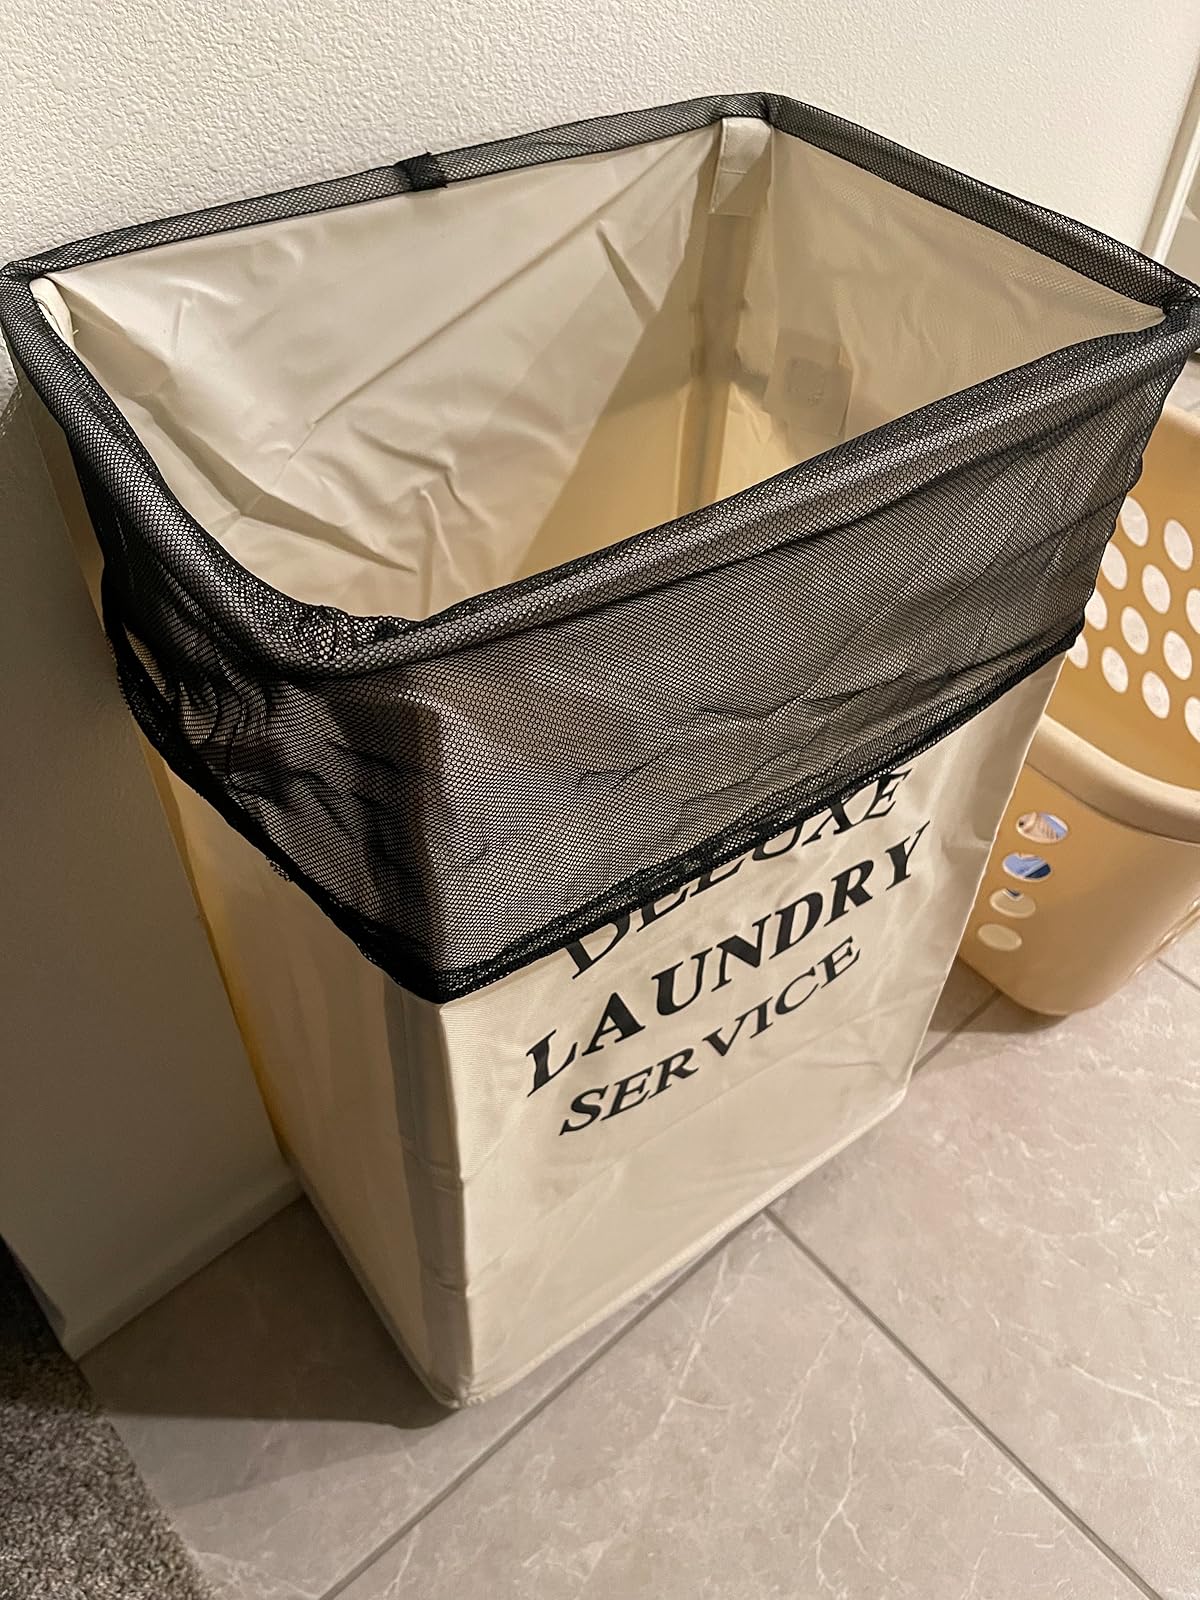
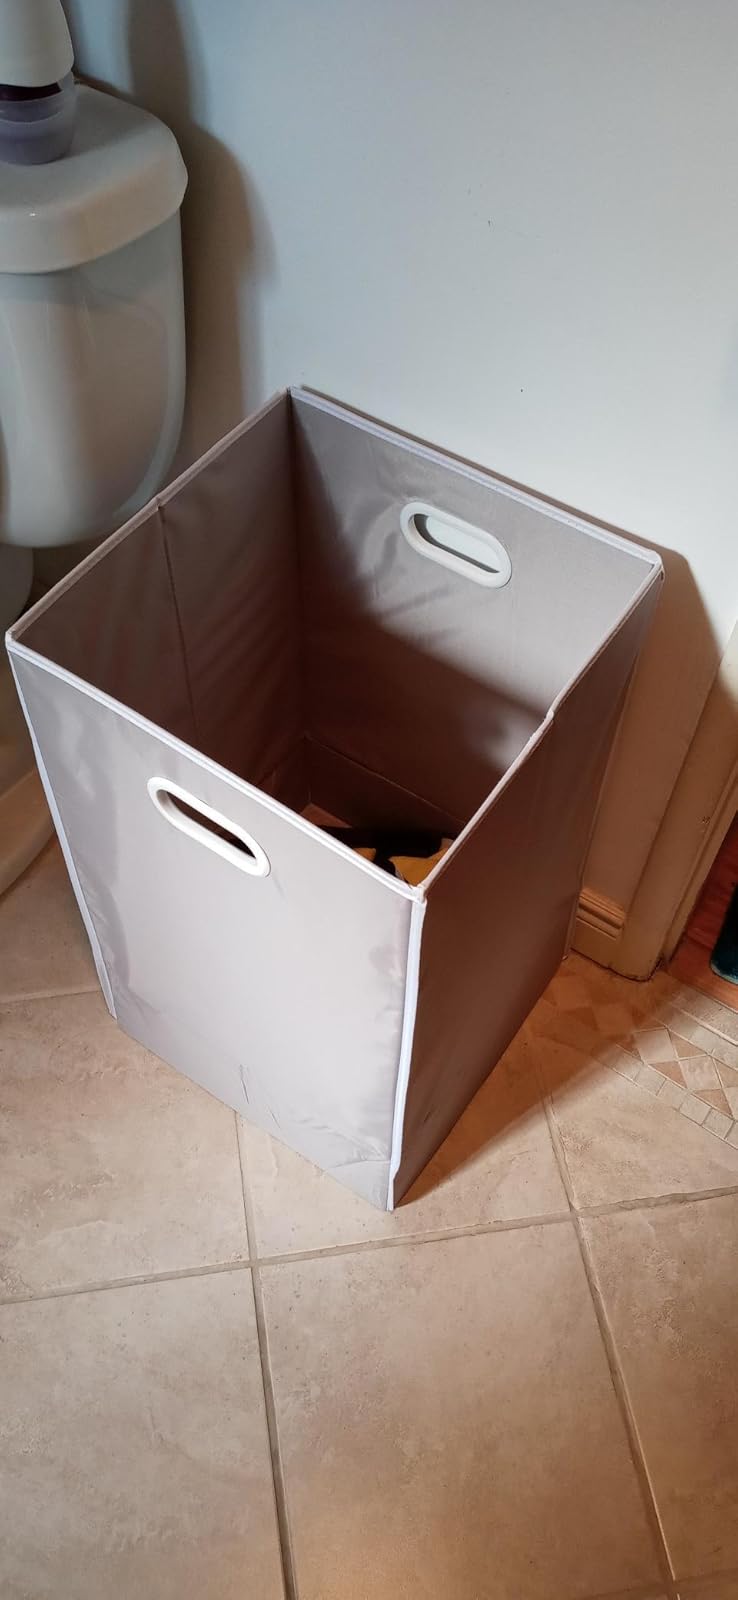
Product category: items_hamper
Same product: no